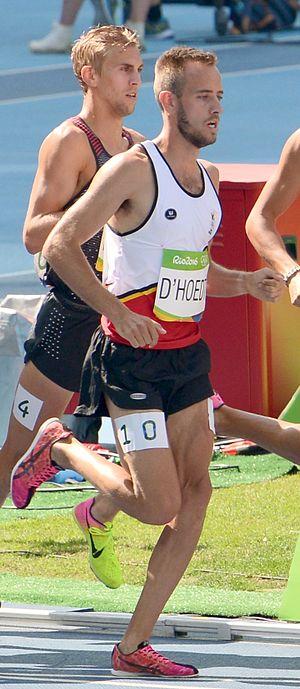
Série du 3000m steeple Homme des JO de Rio, 2016